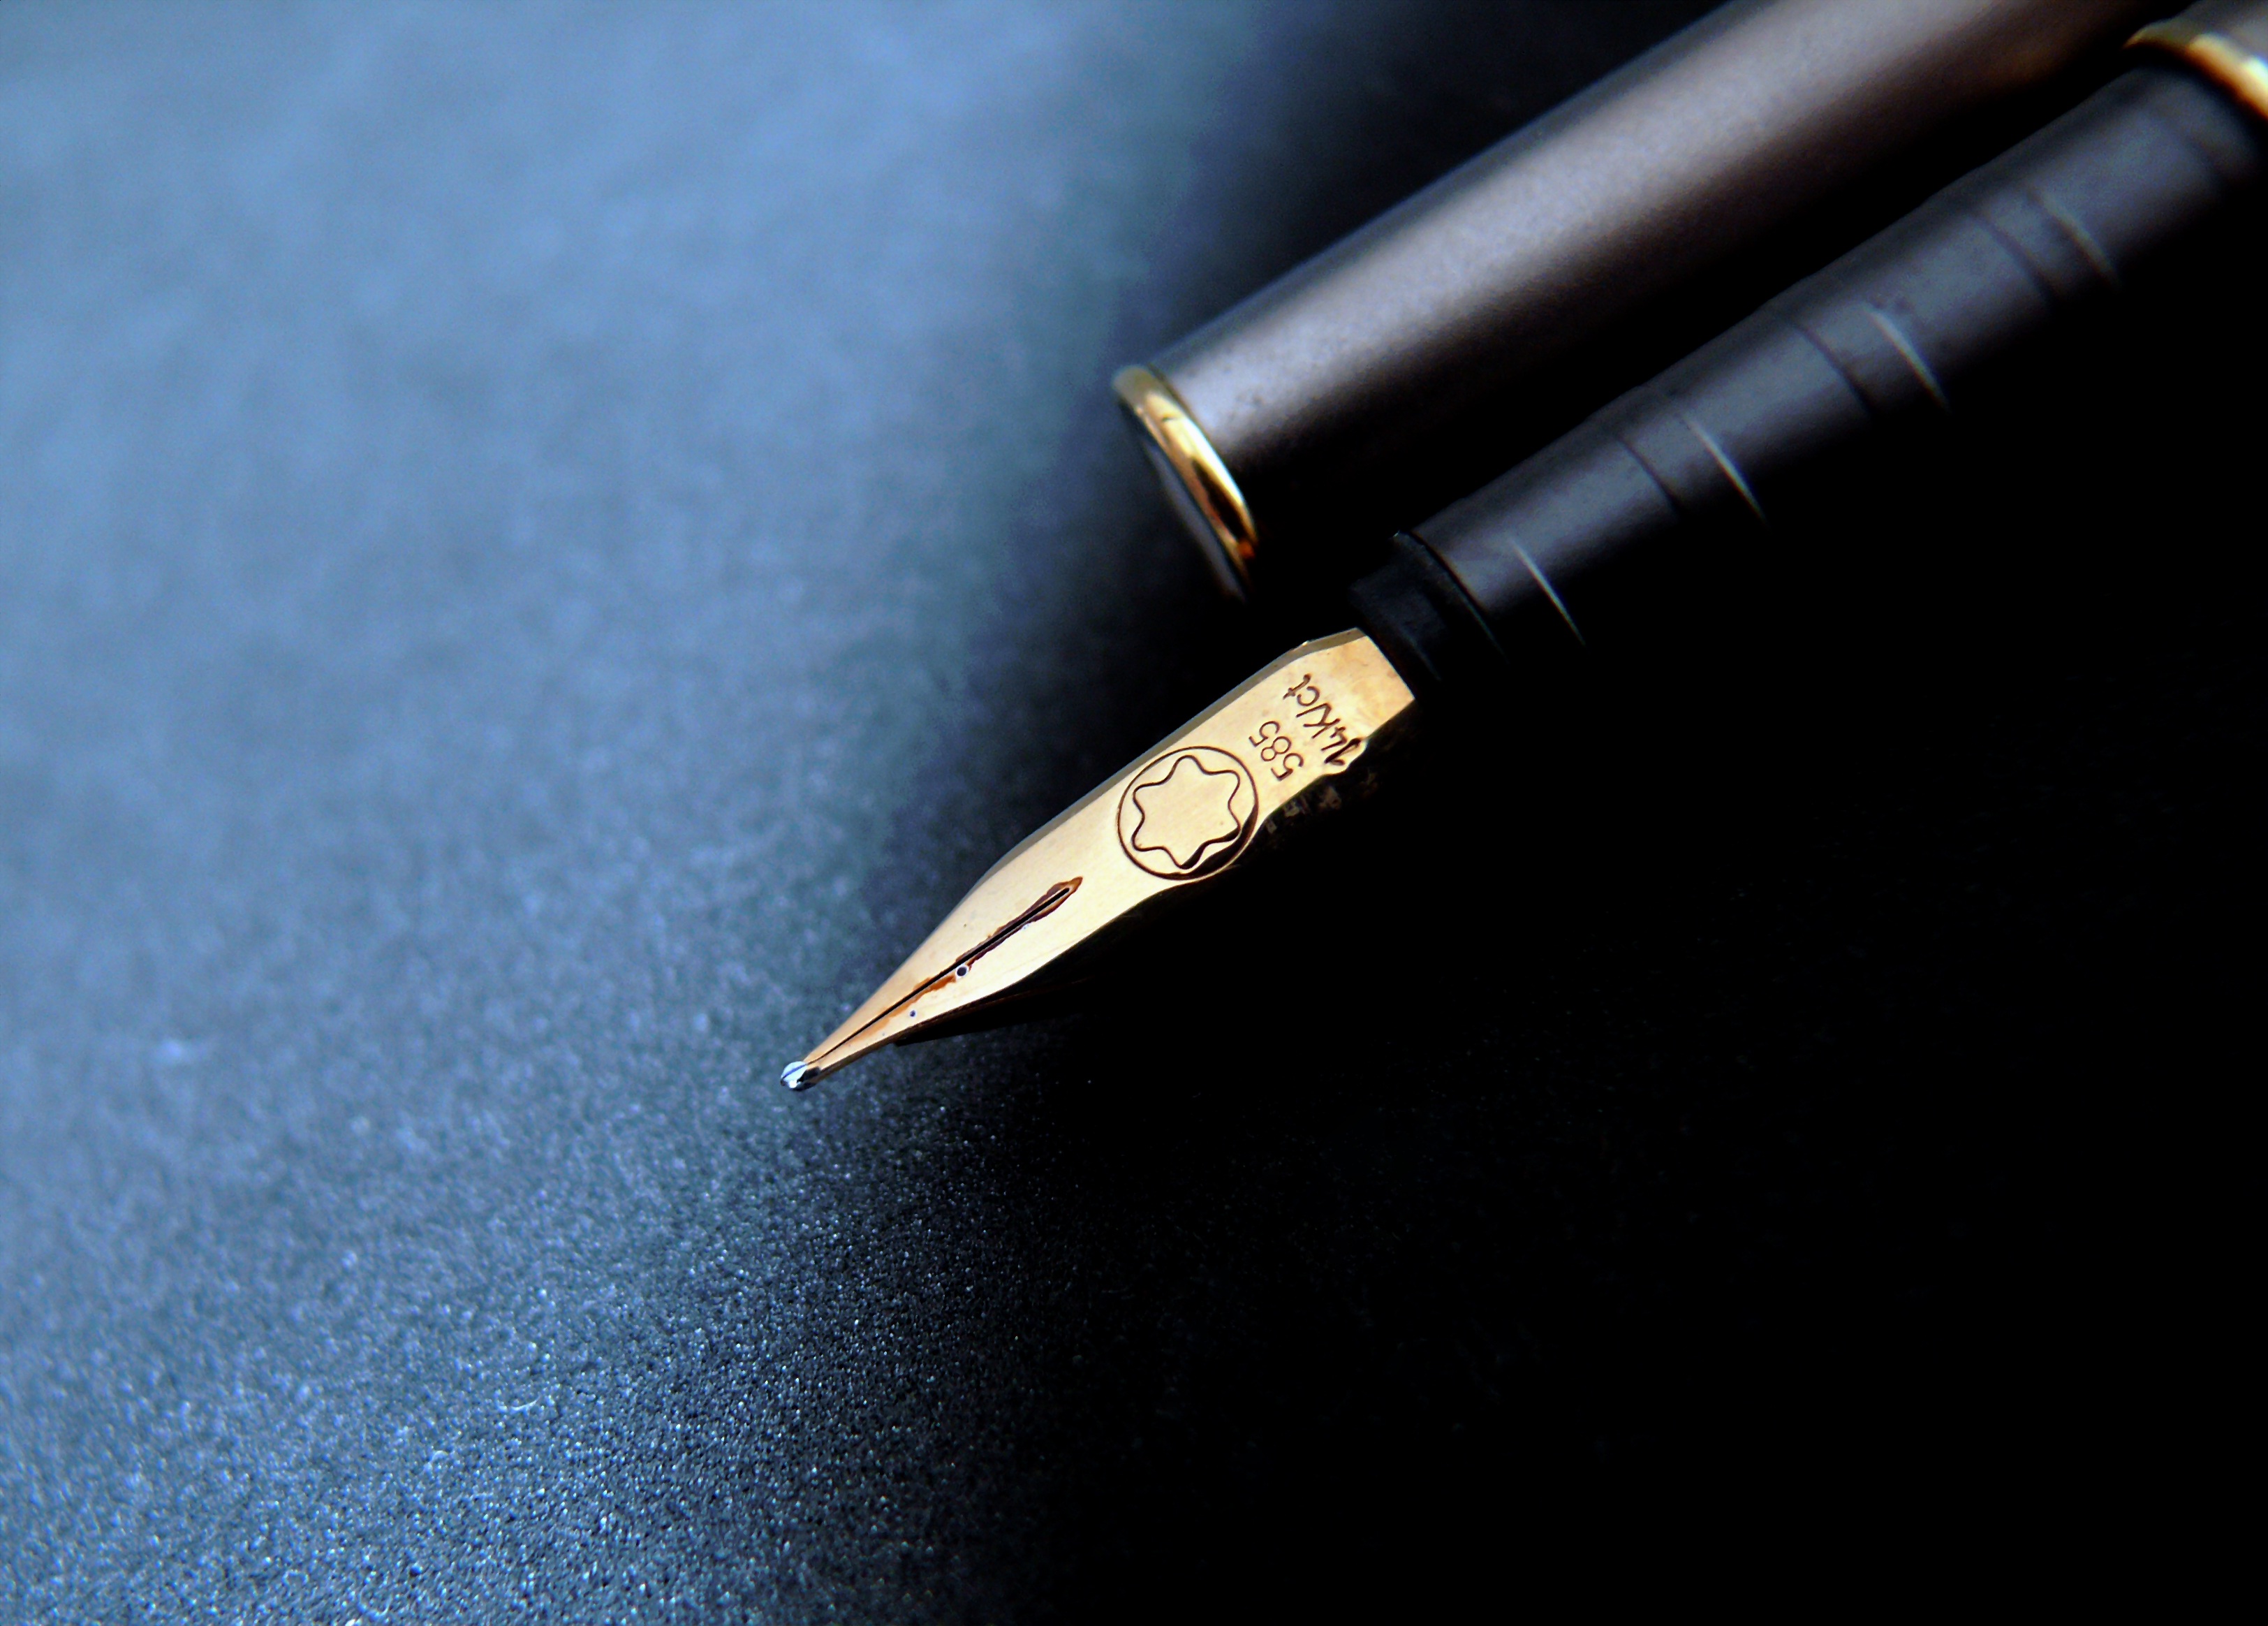
pen, black, fountain pen, writing implement, stationery, notes, leave, filler, office supplies, ball pen, writing utensil